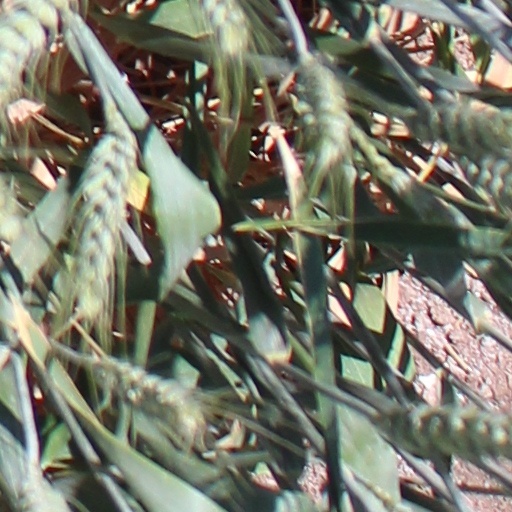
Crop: wheat